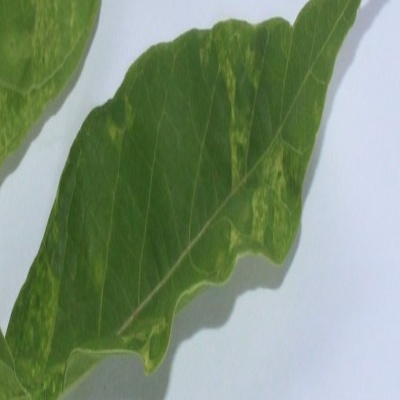
Crop: Cassava
Condition: mosaic